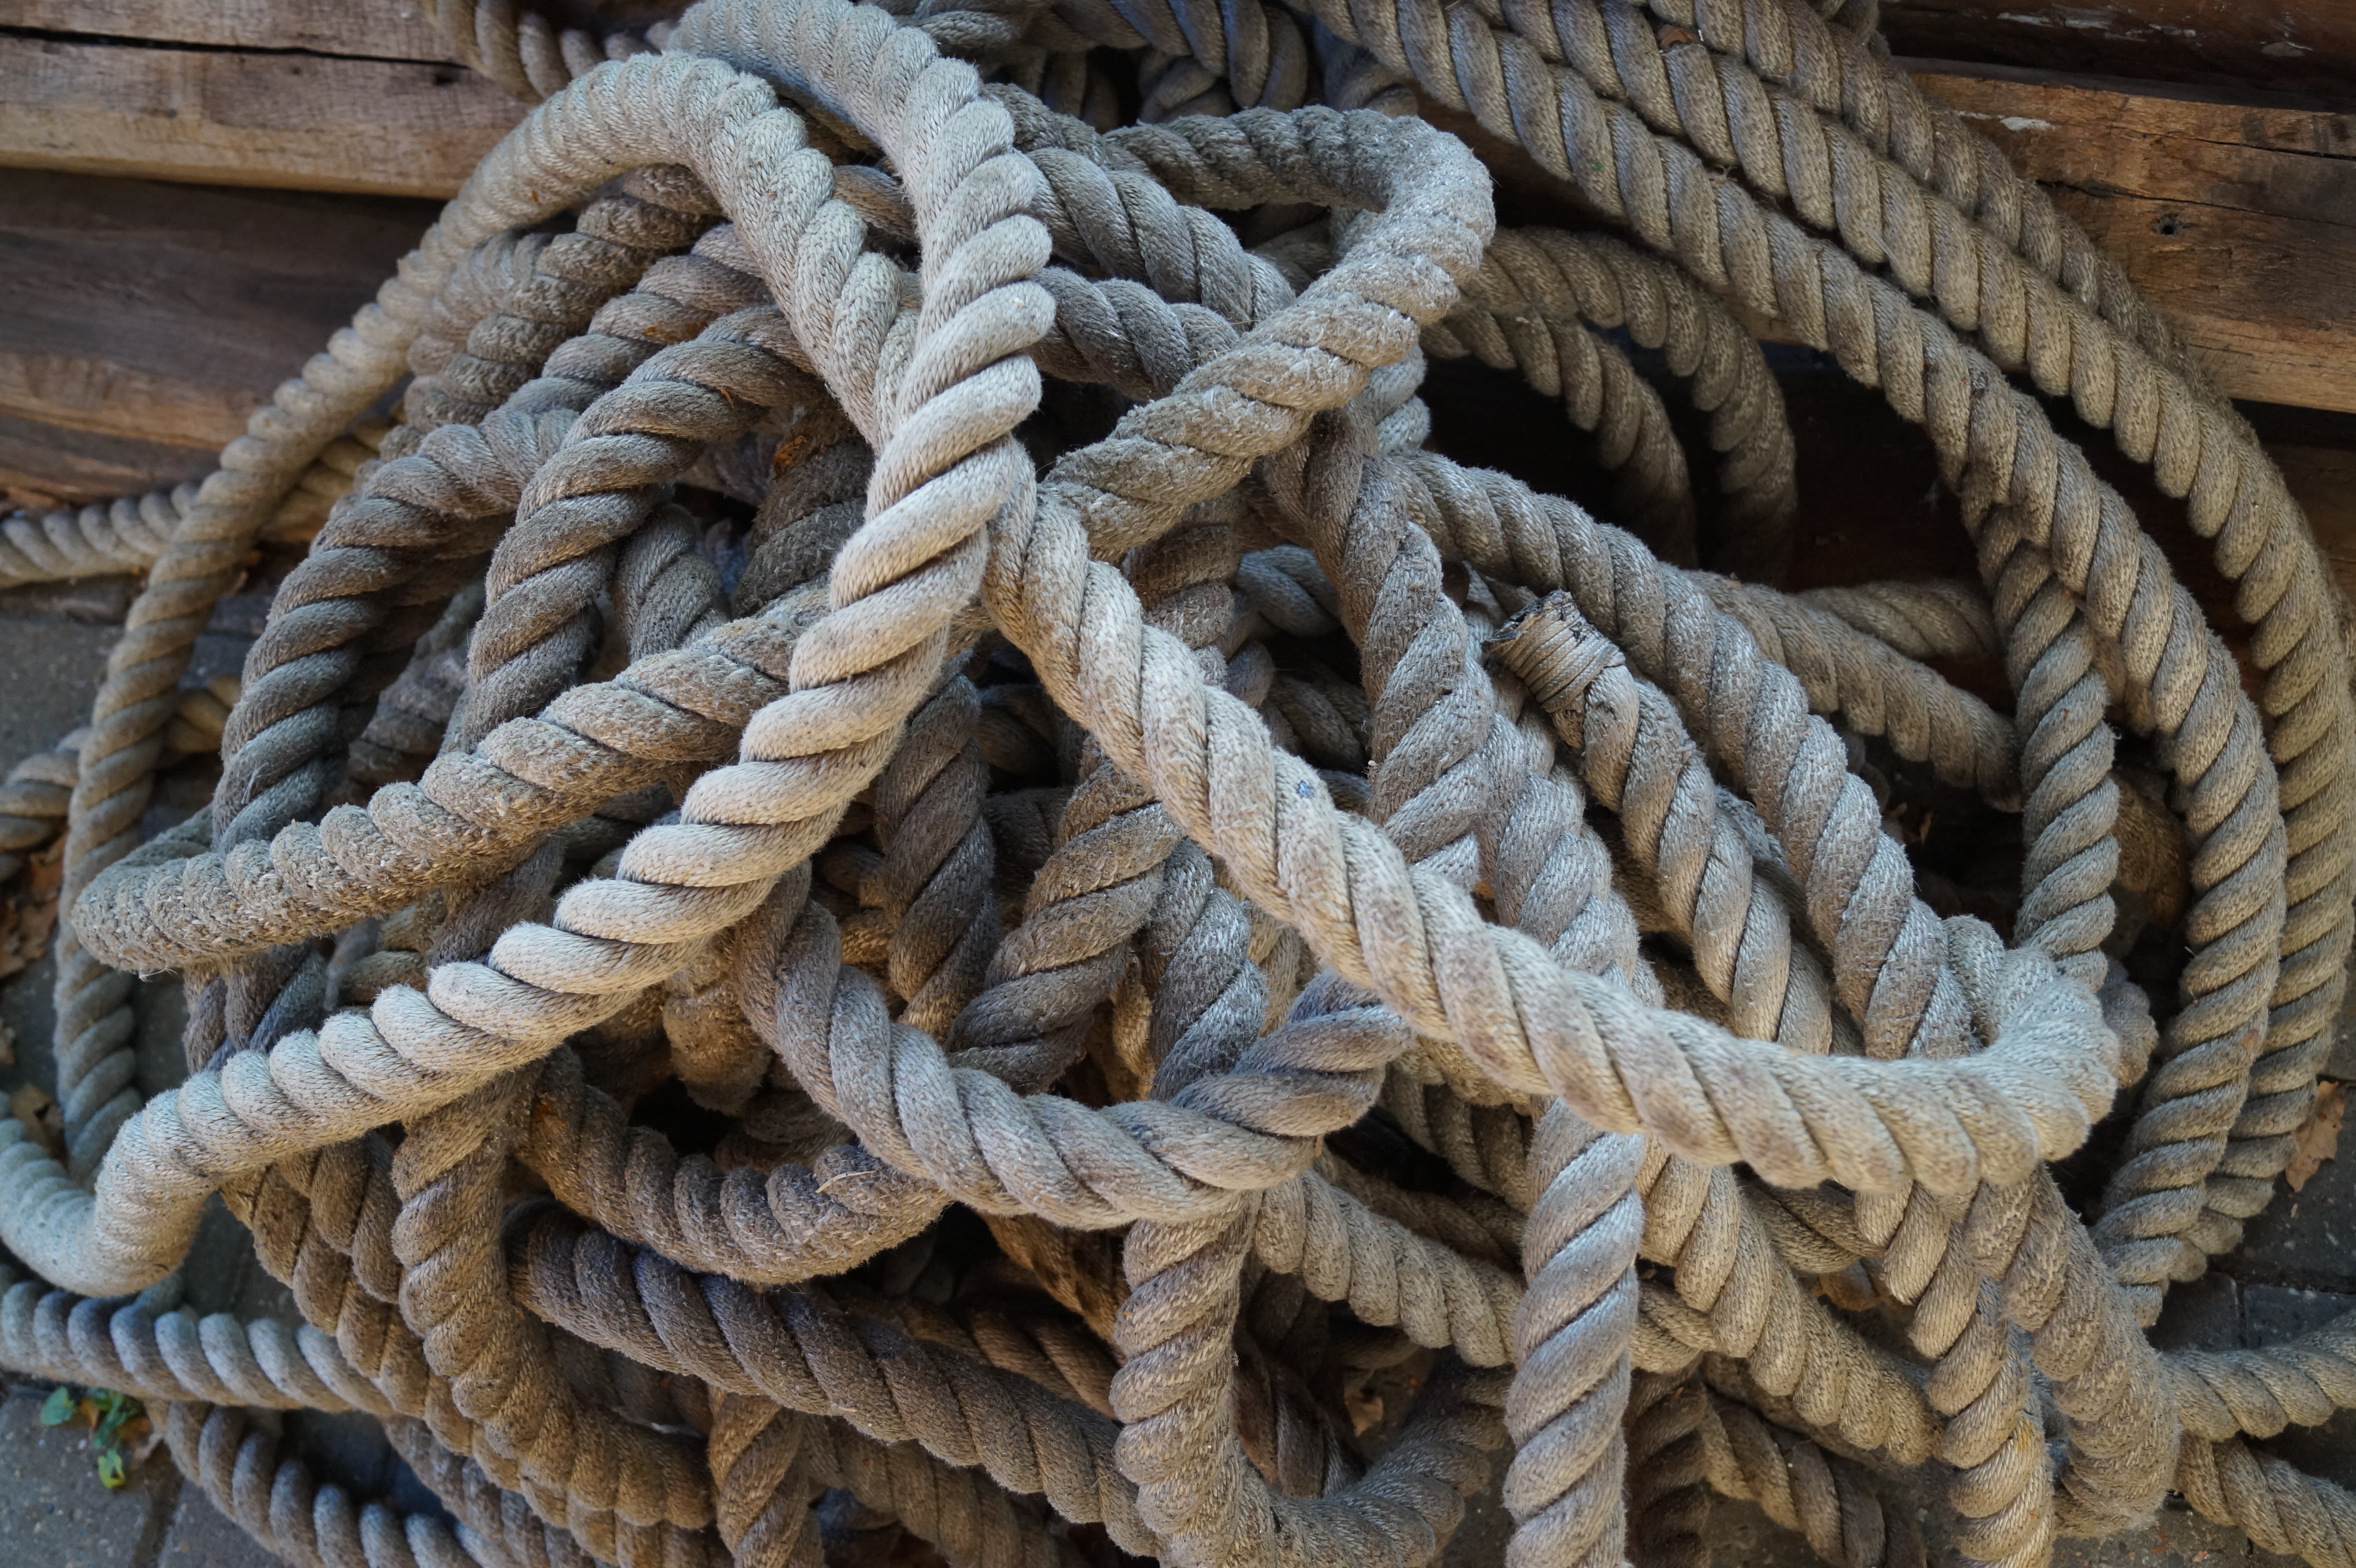
dew, rope, old, festival, secure, fix, containing, hardware accessory